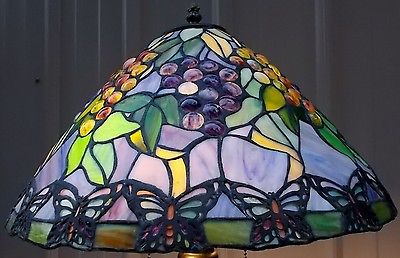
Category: lamp